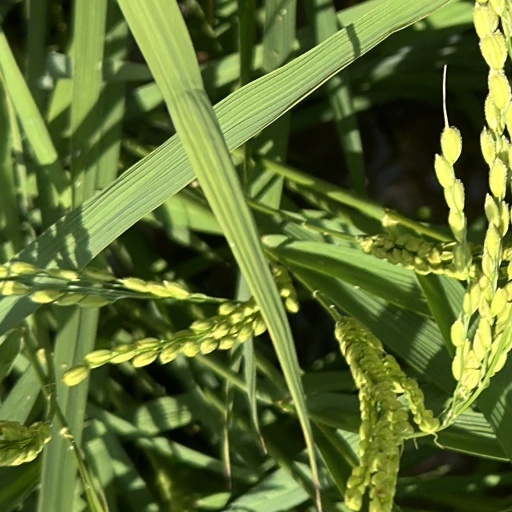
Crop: rice